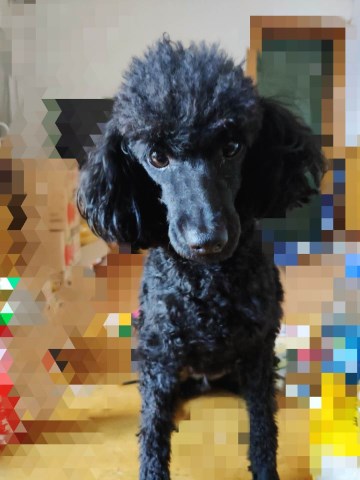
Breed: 2925-n000114-toy_poodle